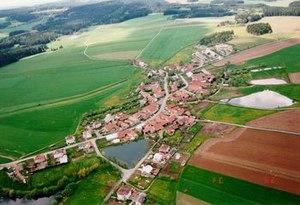
Znětínek est une commune du district de Žďár nad Sázavou, dans la région de Vysočina, en République tchèque. Sa population s'élevait à 206 habitants en 2019.